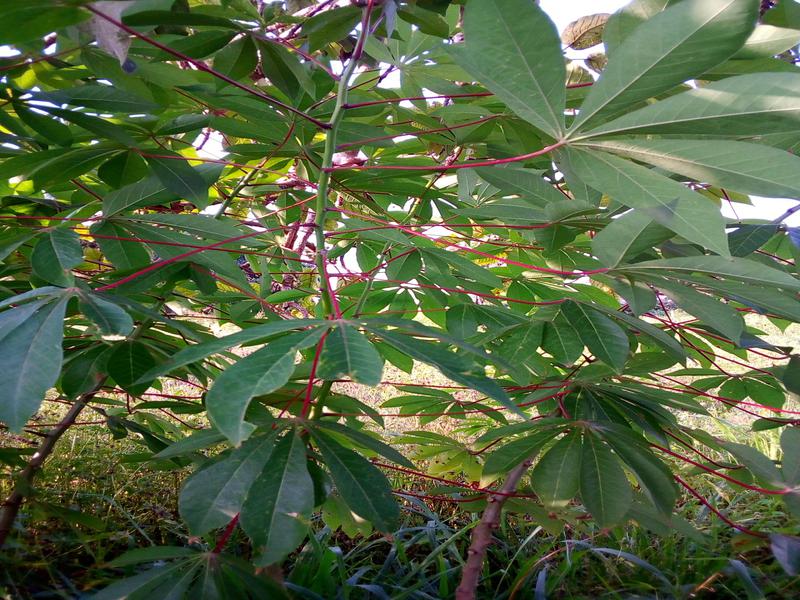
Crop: cassava
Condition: healthy